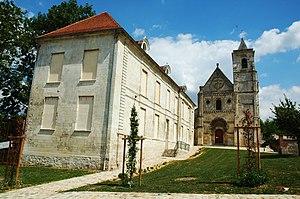
Cet article recense les monuments historiques de France classés en 1840, la première protection de ce type dans le pays.
L’abbaye Sainte-Marie était une abbaye de religieuses bénédictines située à Berteaucourt-les-Dames dans le département de la Somme en Picardie.
Berteaucourt-les-Dames est une commune française située dans le département de la Somme en région Hauts-de-France.